Emmetsburg Public Library

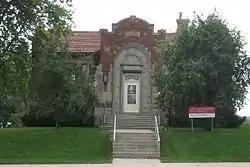

Emmetsburg Public Library was at a historic building located in Emmetsburg, Iowa, United States. A former Carnegie library, it sits on the square behind the Palo Alto County Courthouse. Andrew Carnegie had accepted Emmetsburg's application for a grant for $10,000 on February 20, 1911. The building is significant for its architecture. It was designed by Bloomington, Illinois architect A. T. Simmons and completed in 1912. The brick, side gable structure has a projecting entrance on the long side of the building. A string course encircles the building, engaging the lintels of the windows. The building was listed on the National Register of Historic Places in 1983.